Arreux

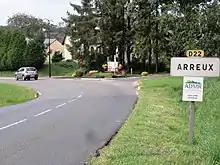
Entrance to the village

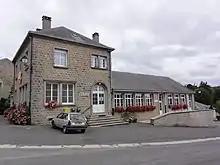
The Town Hall

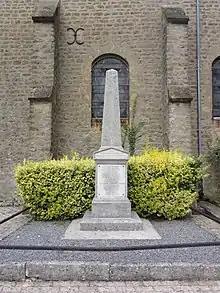
The War Memorial

Arreux is located in a hilly area on the edge of The Ardennes some 9 km north-west of Charleville-Mézières and 3 km east by south-east of Renwez. Access to the commune is by road D22 from Montcornet in the west passing through the village and continuing east to Nouzonville. The D22 also forms the south-eastern border of the commune. Some two thirds of the commune is heavily forested - especially in the east, with some farmland around the village.